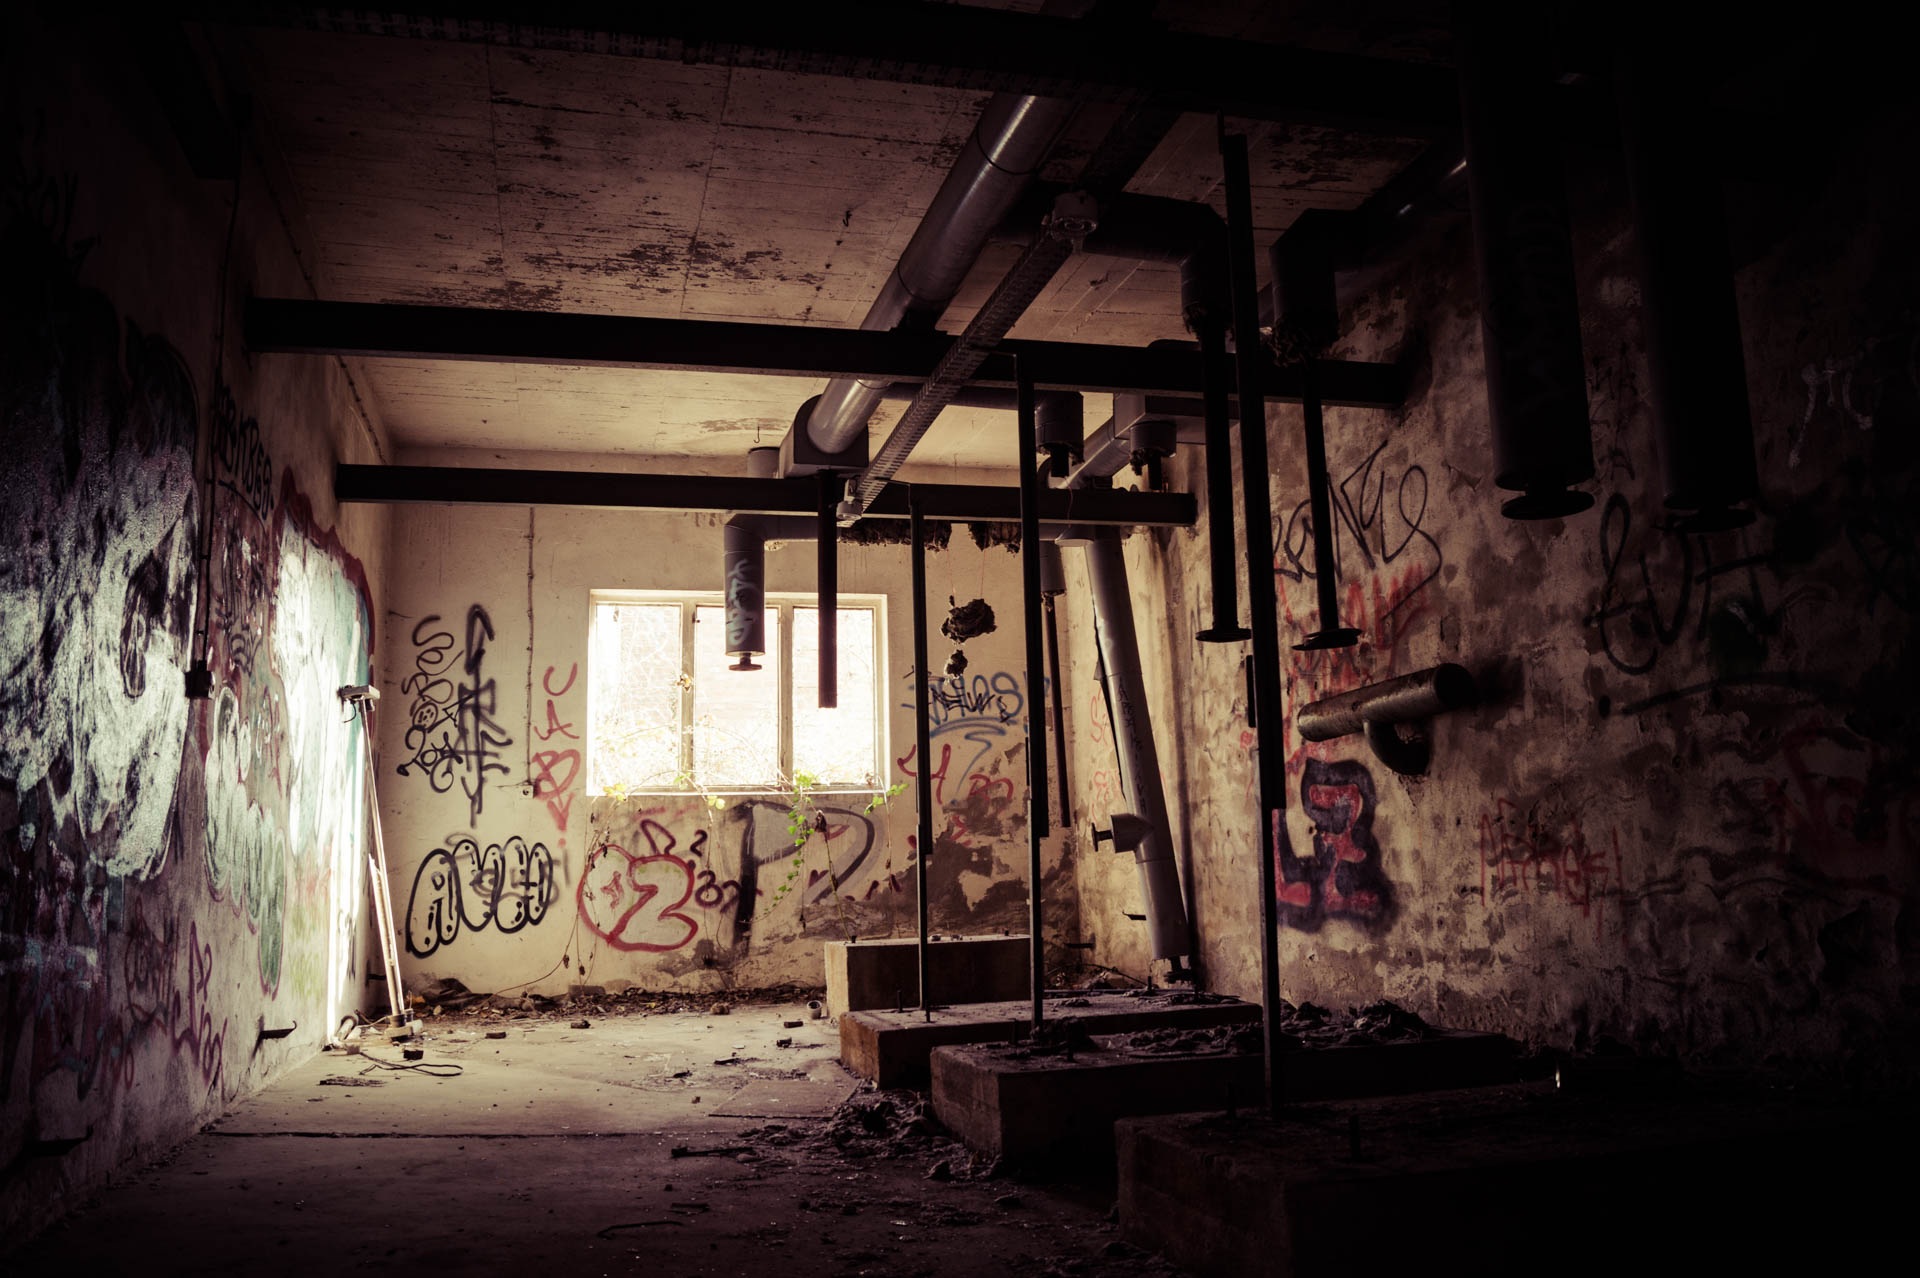
light, night, house, building, alley, color, factory, darkness, ruin, lighting, photograph, image, old factory